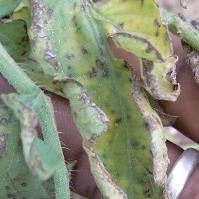
Crop: Tomato
Condition: alternaria-d